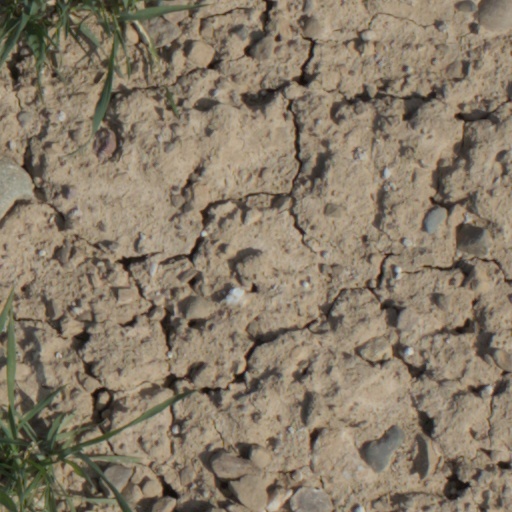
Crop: wheat